80th United States Colored Infantry Regiment

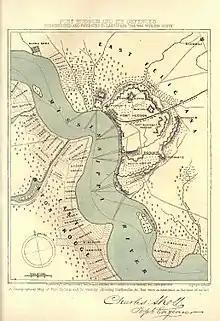
Port Hudson and its defences

The 80th United States Colored Infantry Regiment was an African-American unit of the United States Colored Troops during the American Civil War. It was organized from the 8th Corps d'Afrique Infantry and attached to the Port Hudson garrison in Louisiana. The 80th Colored Infantry Regiment operated throughout Louisiana until 1866, when the troops scouted in Texas until the men mustered out in March 1867.